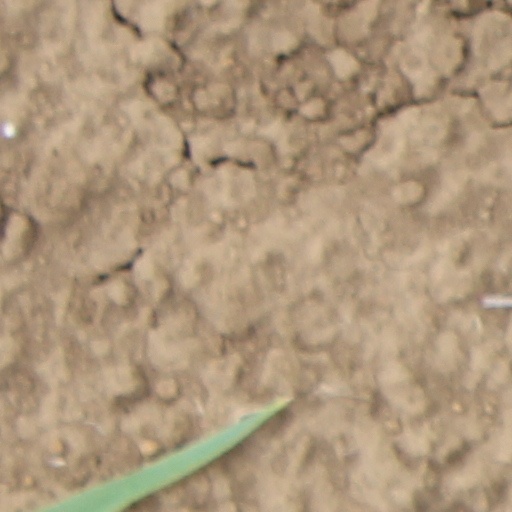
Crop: wheat